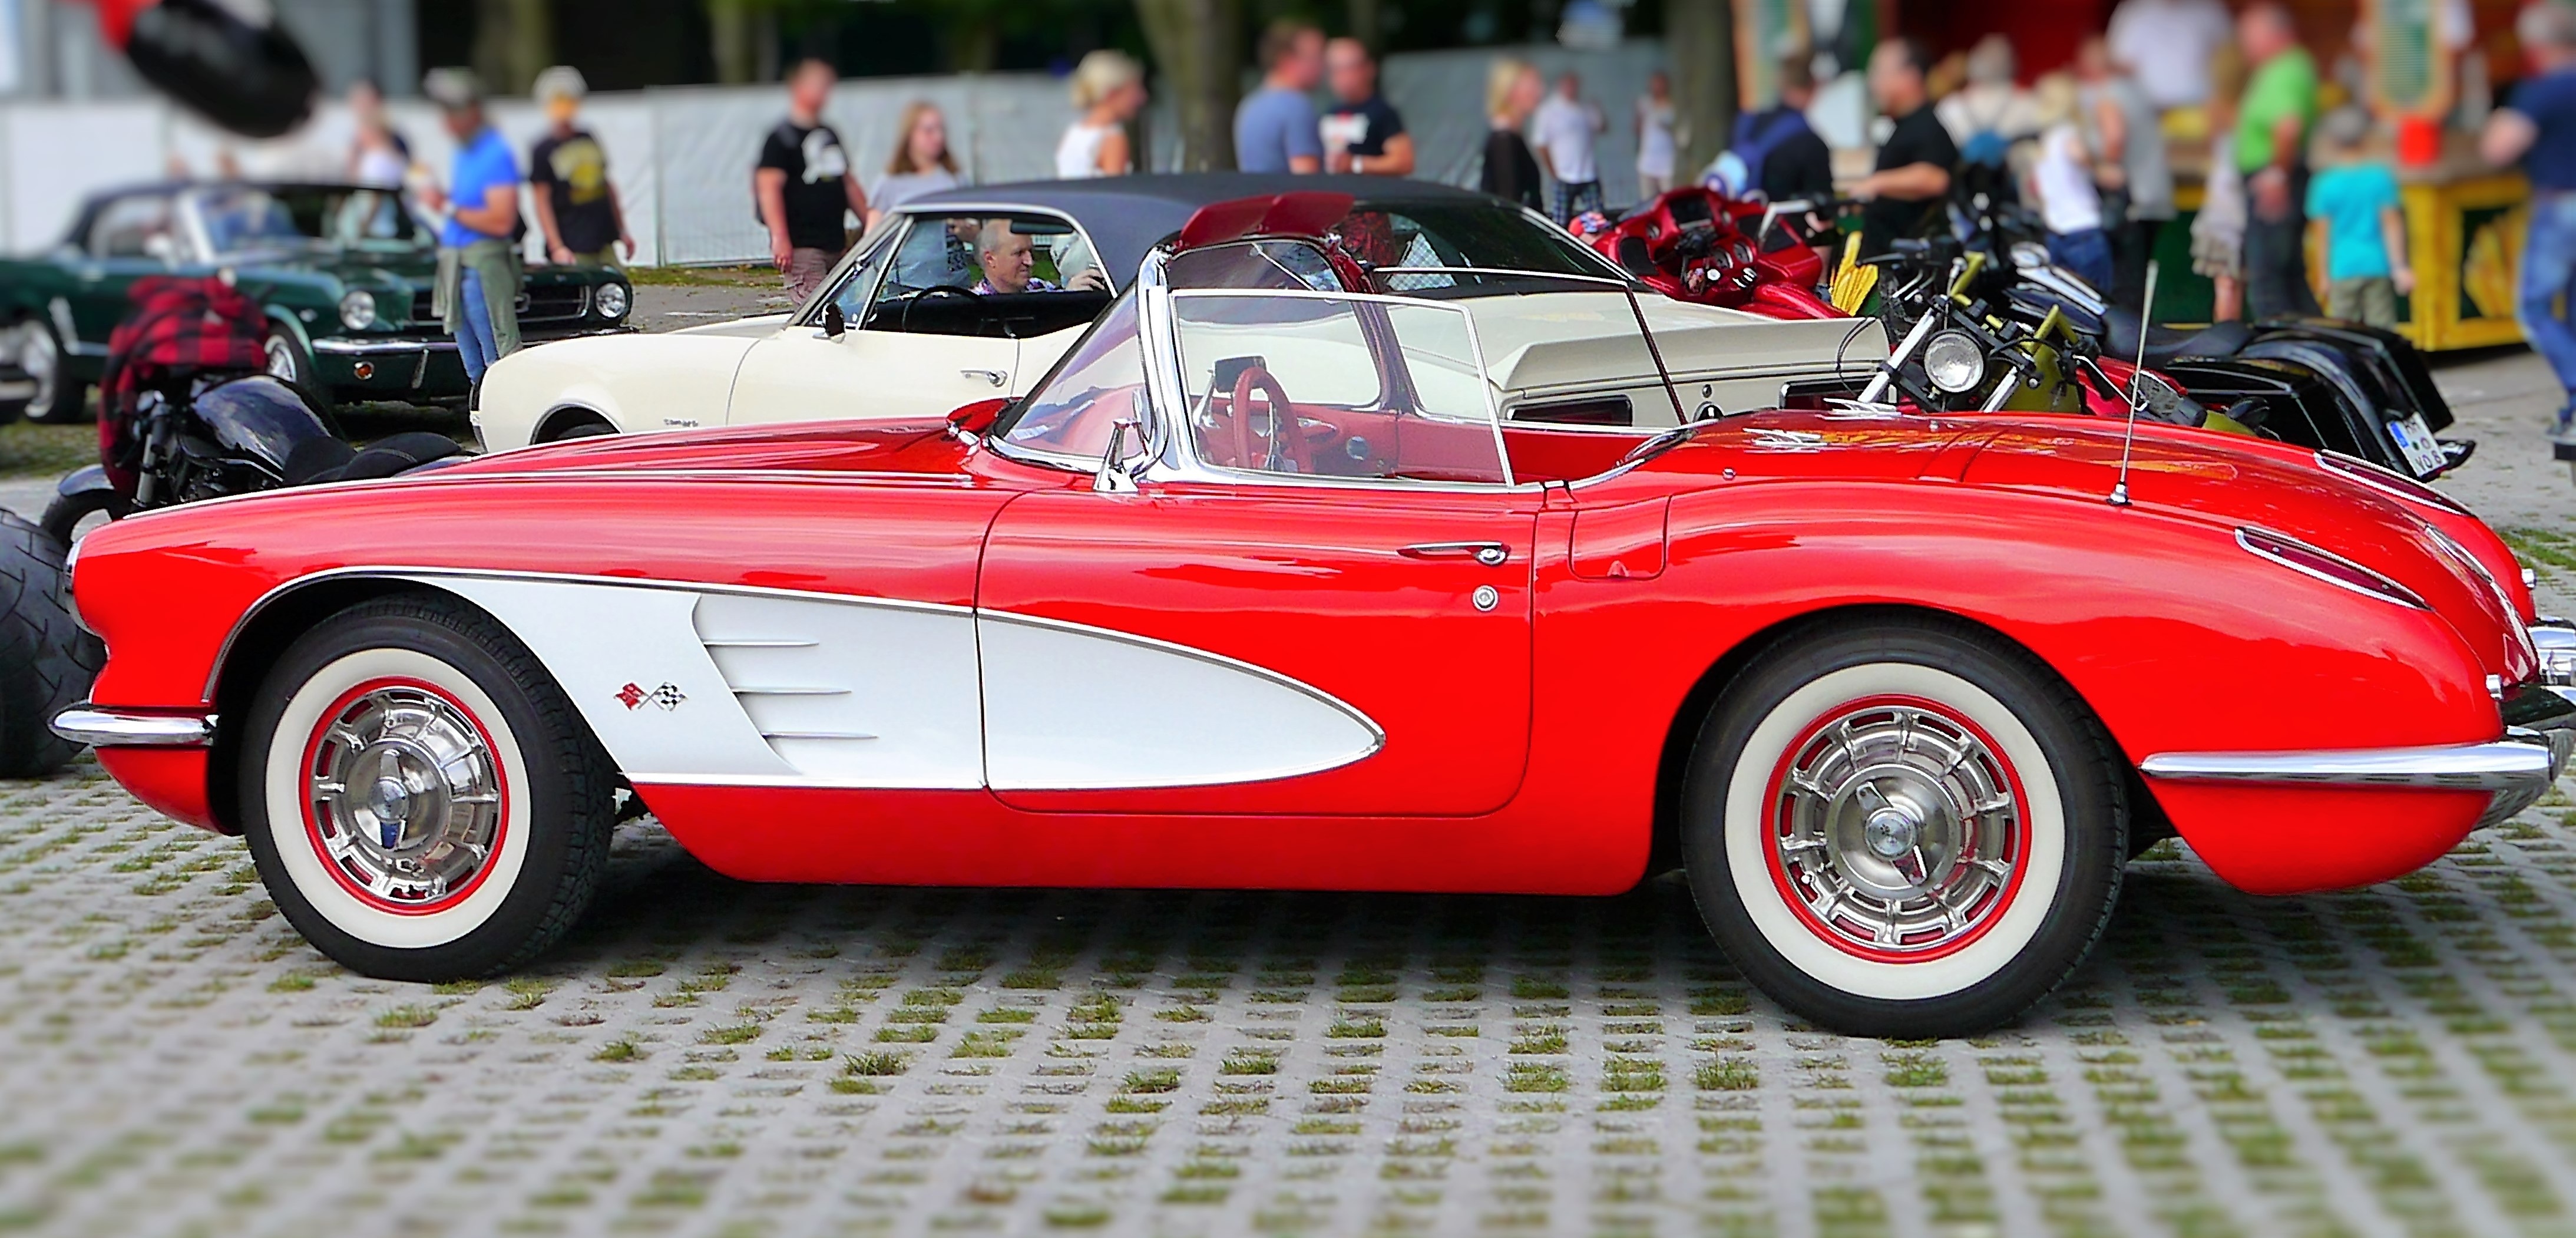
car, retro, vehicle, usa, auto, sports car, vintage car, muscle car, race car, supercar, oldtimer, nostalgic, classic, chevrolet, antique car, red white, land vehicle, automobile make, automotive design